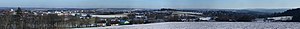
Hof (Saale) / Geografi / Inddeling
:Image:20070203 Panorama Hof Germany jh.jpg